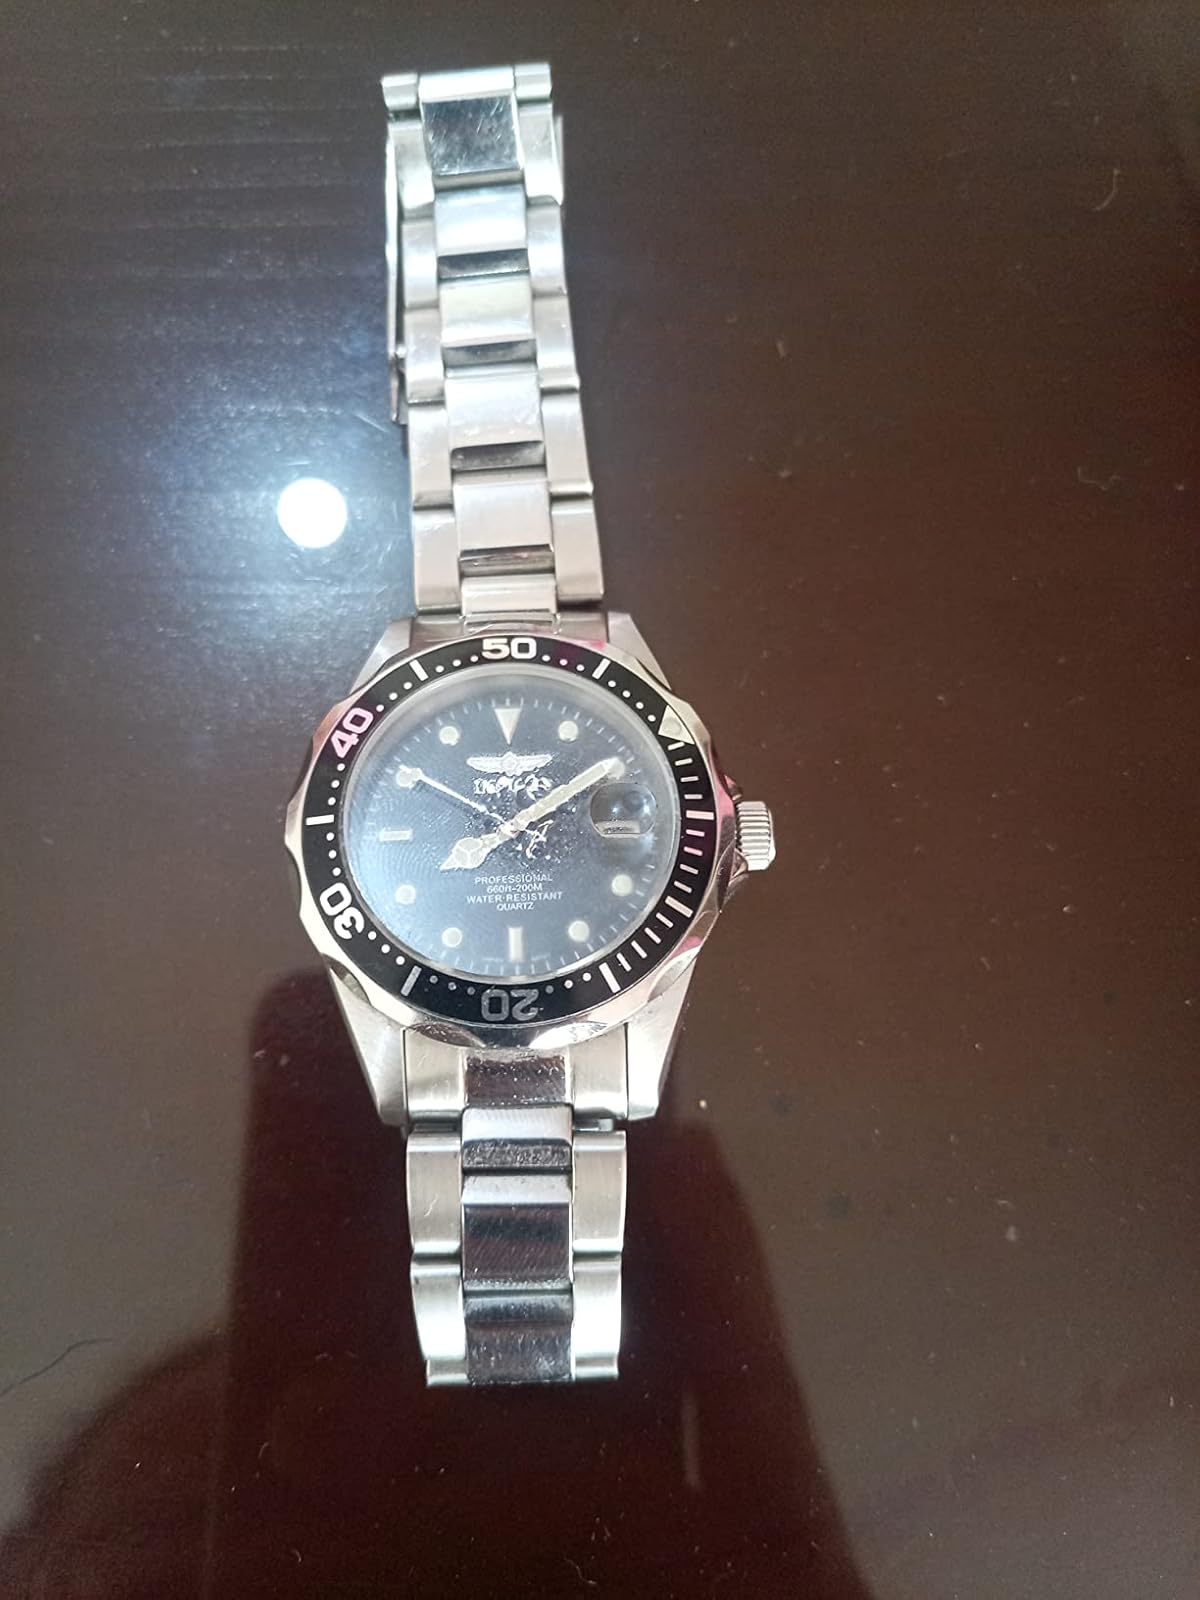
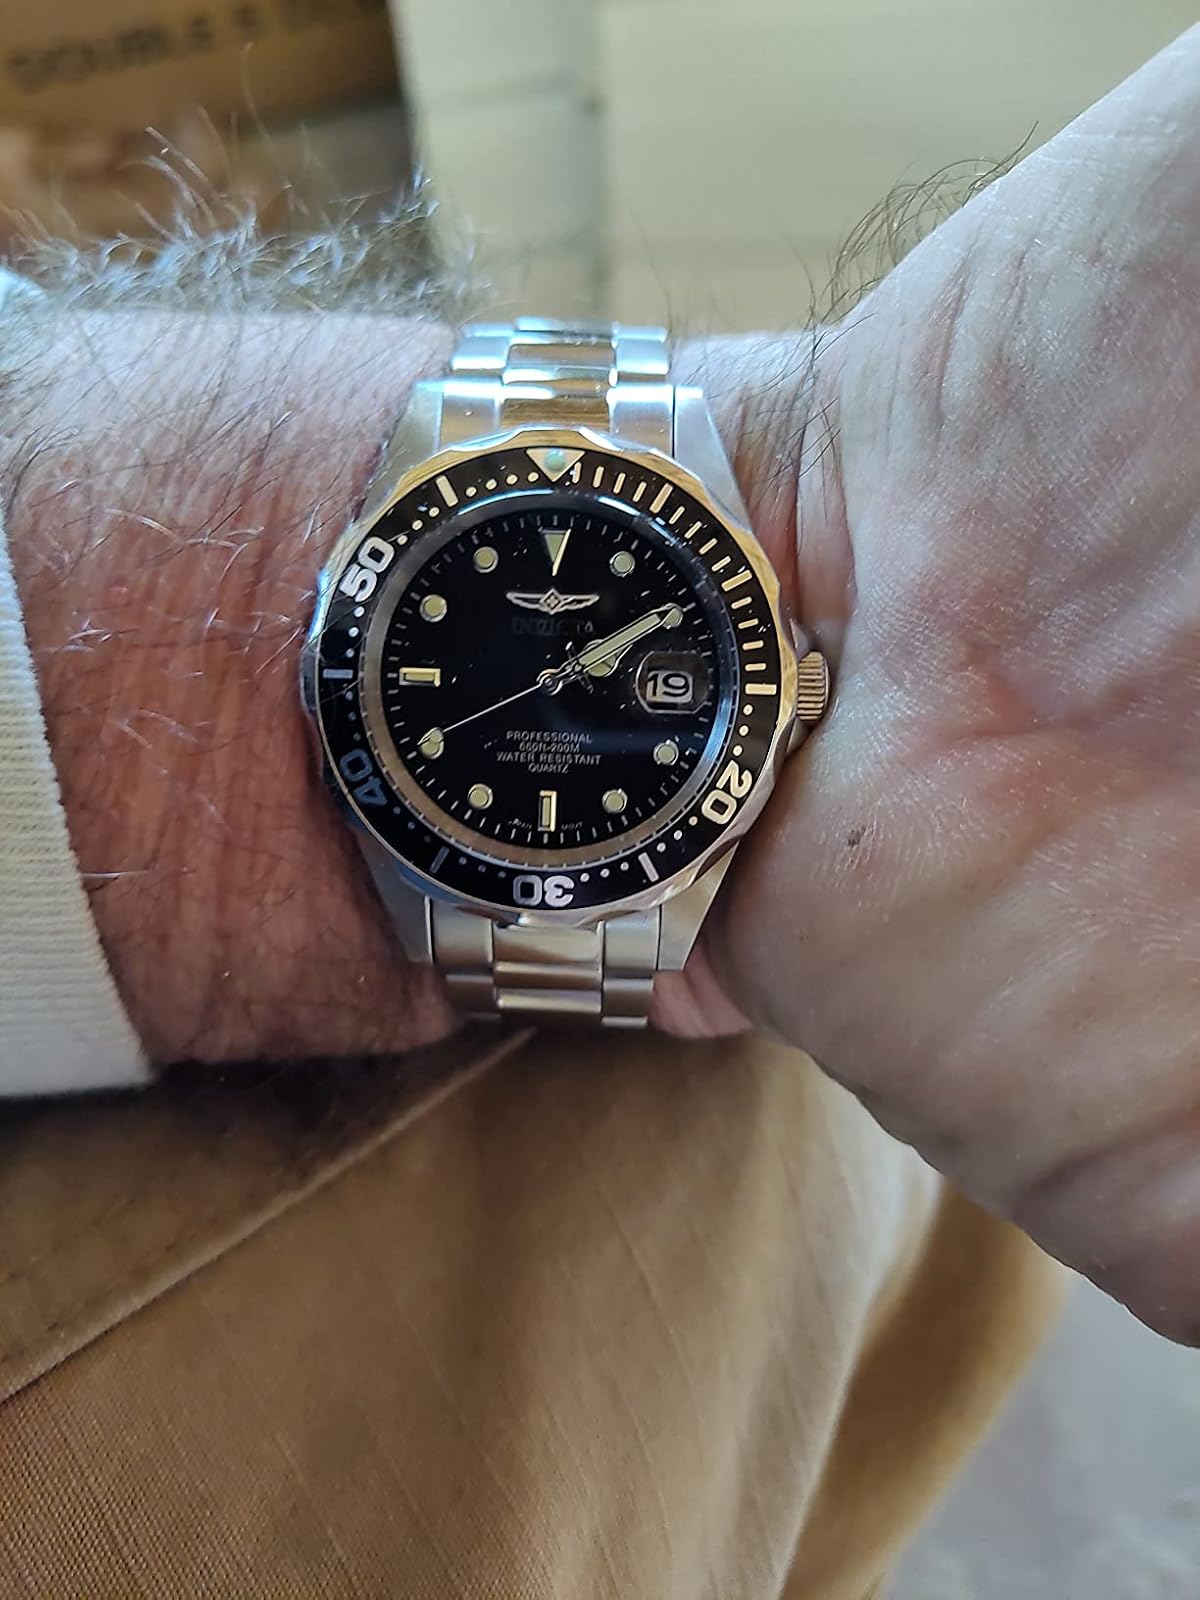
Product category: accessories_watch
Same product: yes